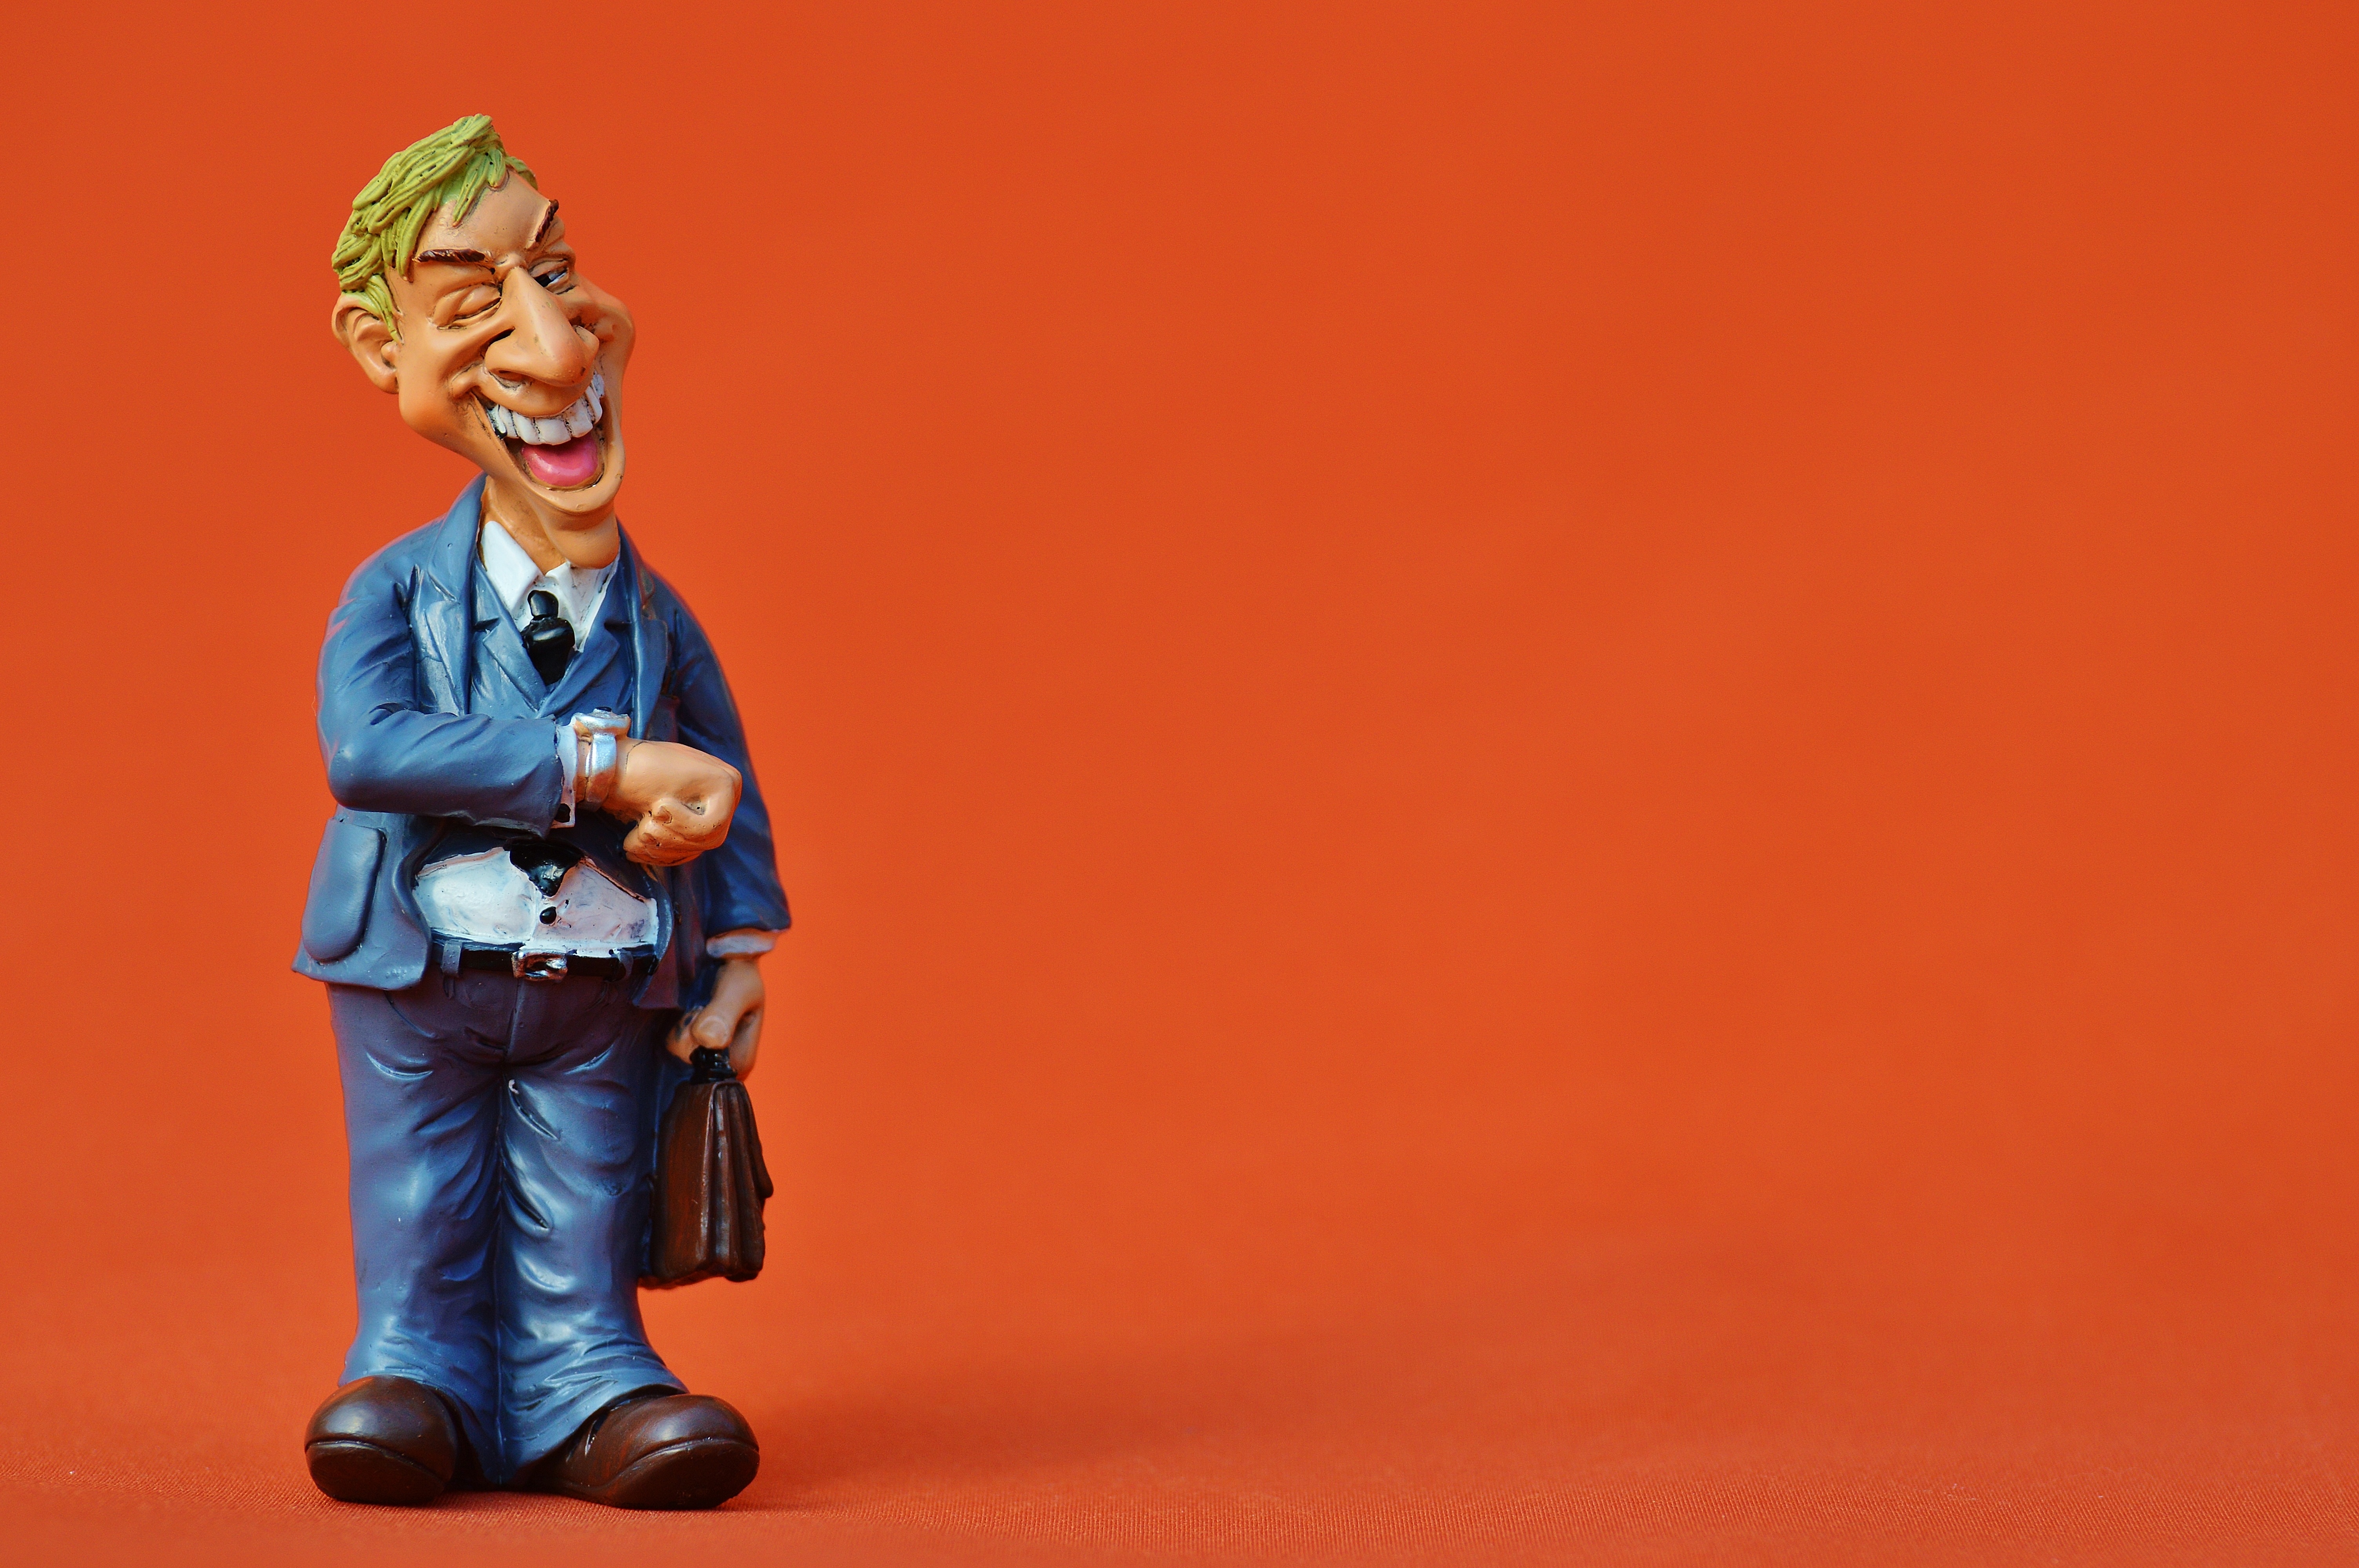
meeting, statue, business, toy, laugh, wrist watch, fun, figure, shops, figurine, funny, businessman, time of, dates, on time, profit, time is money